Ira Hayes

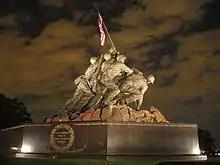
The U.S. Marine Corps War Memorial in Arlington County, Virginia

Hayes attempted to lead a normal civilian life after the war. "I kept getting hundreds of letters. And people would drive through the reservation, walk up to me and ask, 'Are you the Indian who raised the flag on Iwo Jima?'"